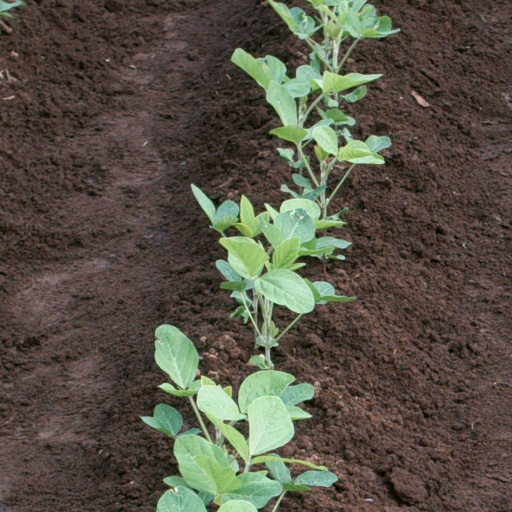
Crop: soybean